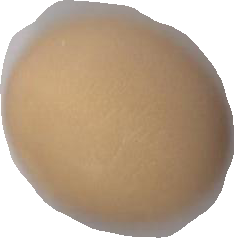
Variety: Anjasmoro